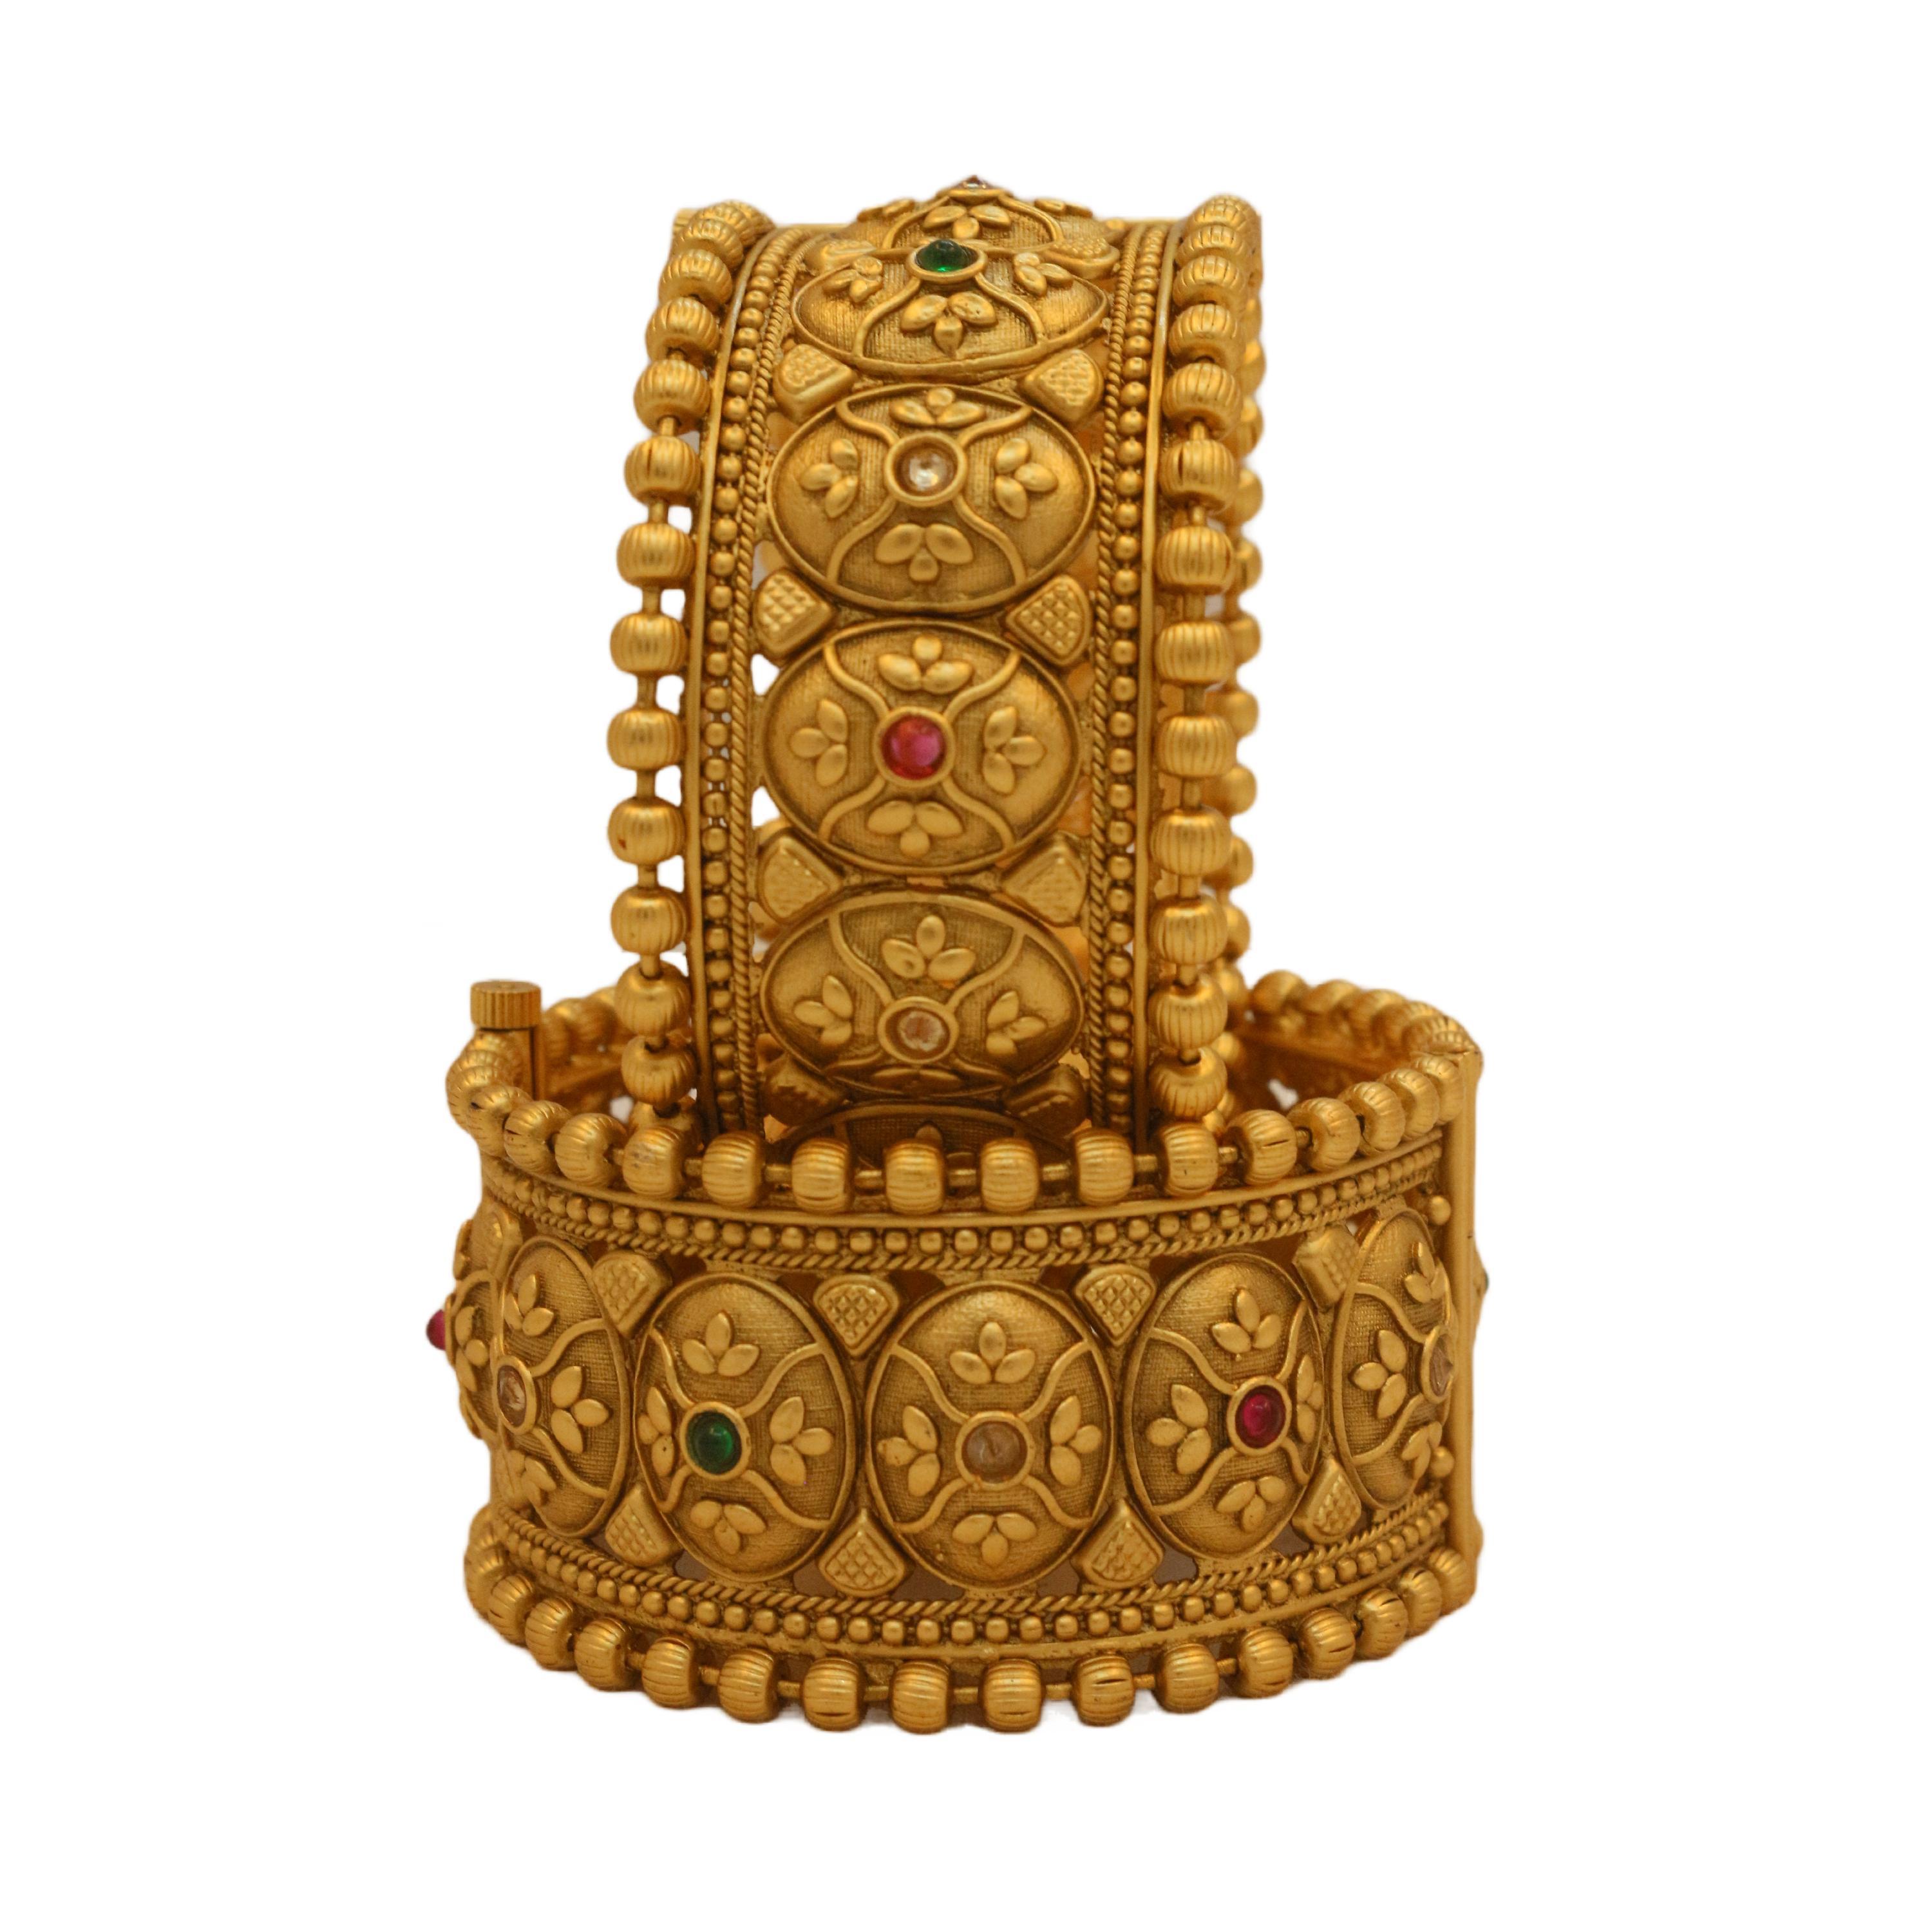
OMORFO Gold Plated Traditional Rajwadi Jewellery Inspired Ethnic Filigree Style Bangles/Kada/Festive Bangles for Women and Girls
Type: Bangles
Brand: OMORFO
Price: Rs. 5999
 We Have Designed And Crafted Them At Our Own Manufacturing Facility To Develop A Product Of This Superior Quality To Give Perfection Of Original Gold Designing,Each And Every Piece Is Produced Under Stric Quality Production,We Had Coated Them With One Gram Gold Polish To Give A Real Look Finish ,We Have Protected Its Shine Through .3Mm Lacker Coating Thats Give It Longer Life,So Wear This Masterpiece Of Latest Fashion And Designing Without Worrying About Anything.
Features: Stylish Latest Design Fancy Party Wear Traditional Bangles Set,Gift For Women - Ideal Valentine, Birthday, Anniversary Gift For Someone You Love,Quality Gold Plated Jewellery. Gives Original Gold Jewellery Look.,Well Suitable With All The Kind Of Outfits For Those Feminine Stylish Looks.,Made Of Premium Quality Materials.
Included: 1 Kangan Set